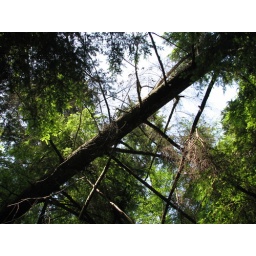
tree in the sky! held up by other trees